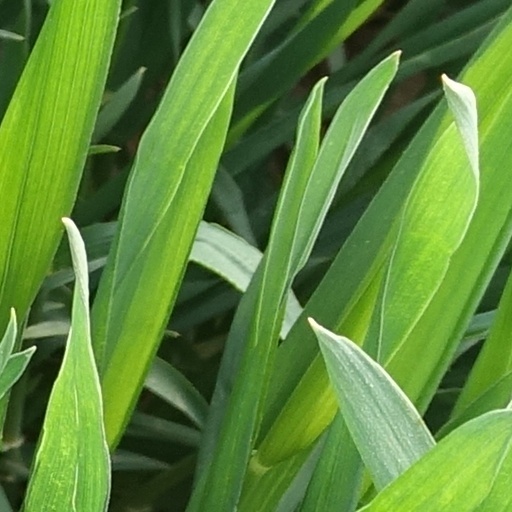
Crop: wheat